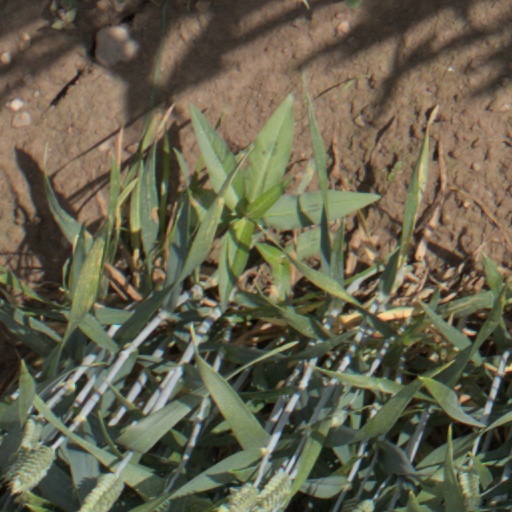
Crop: wheat